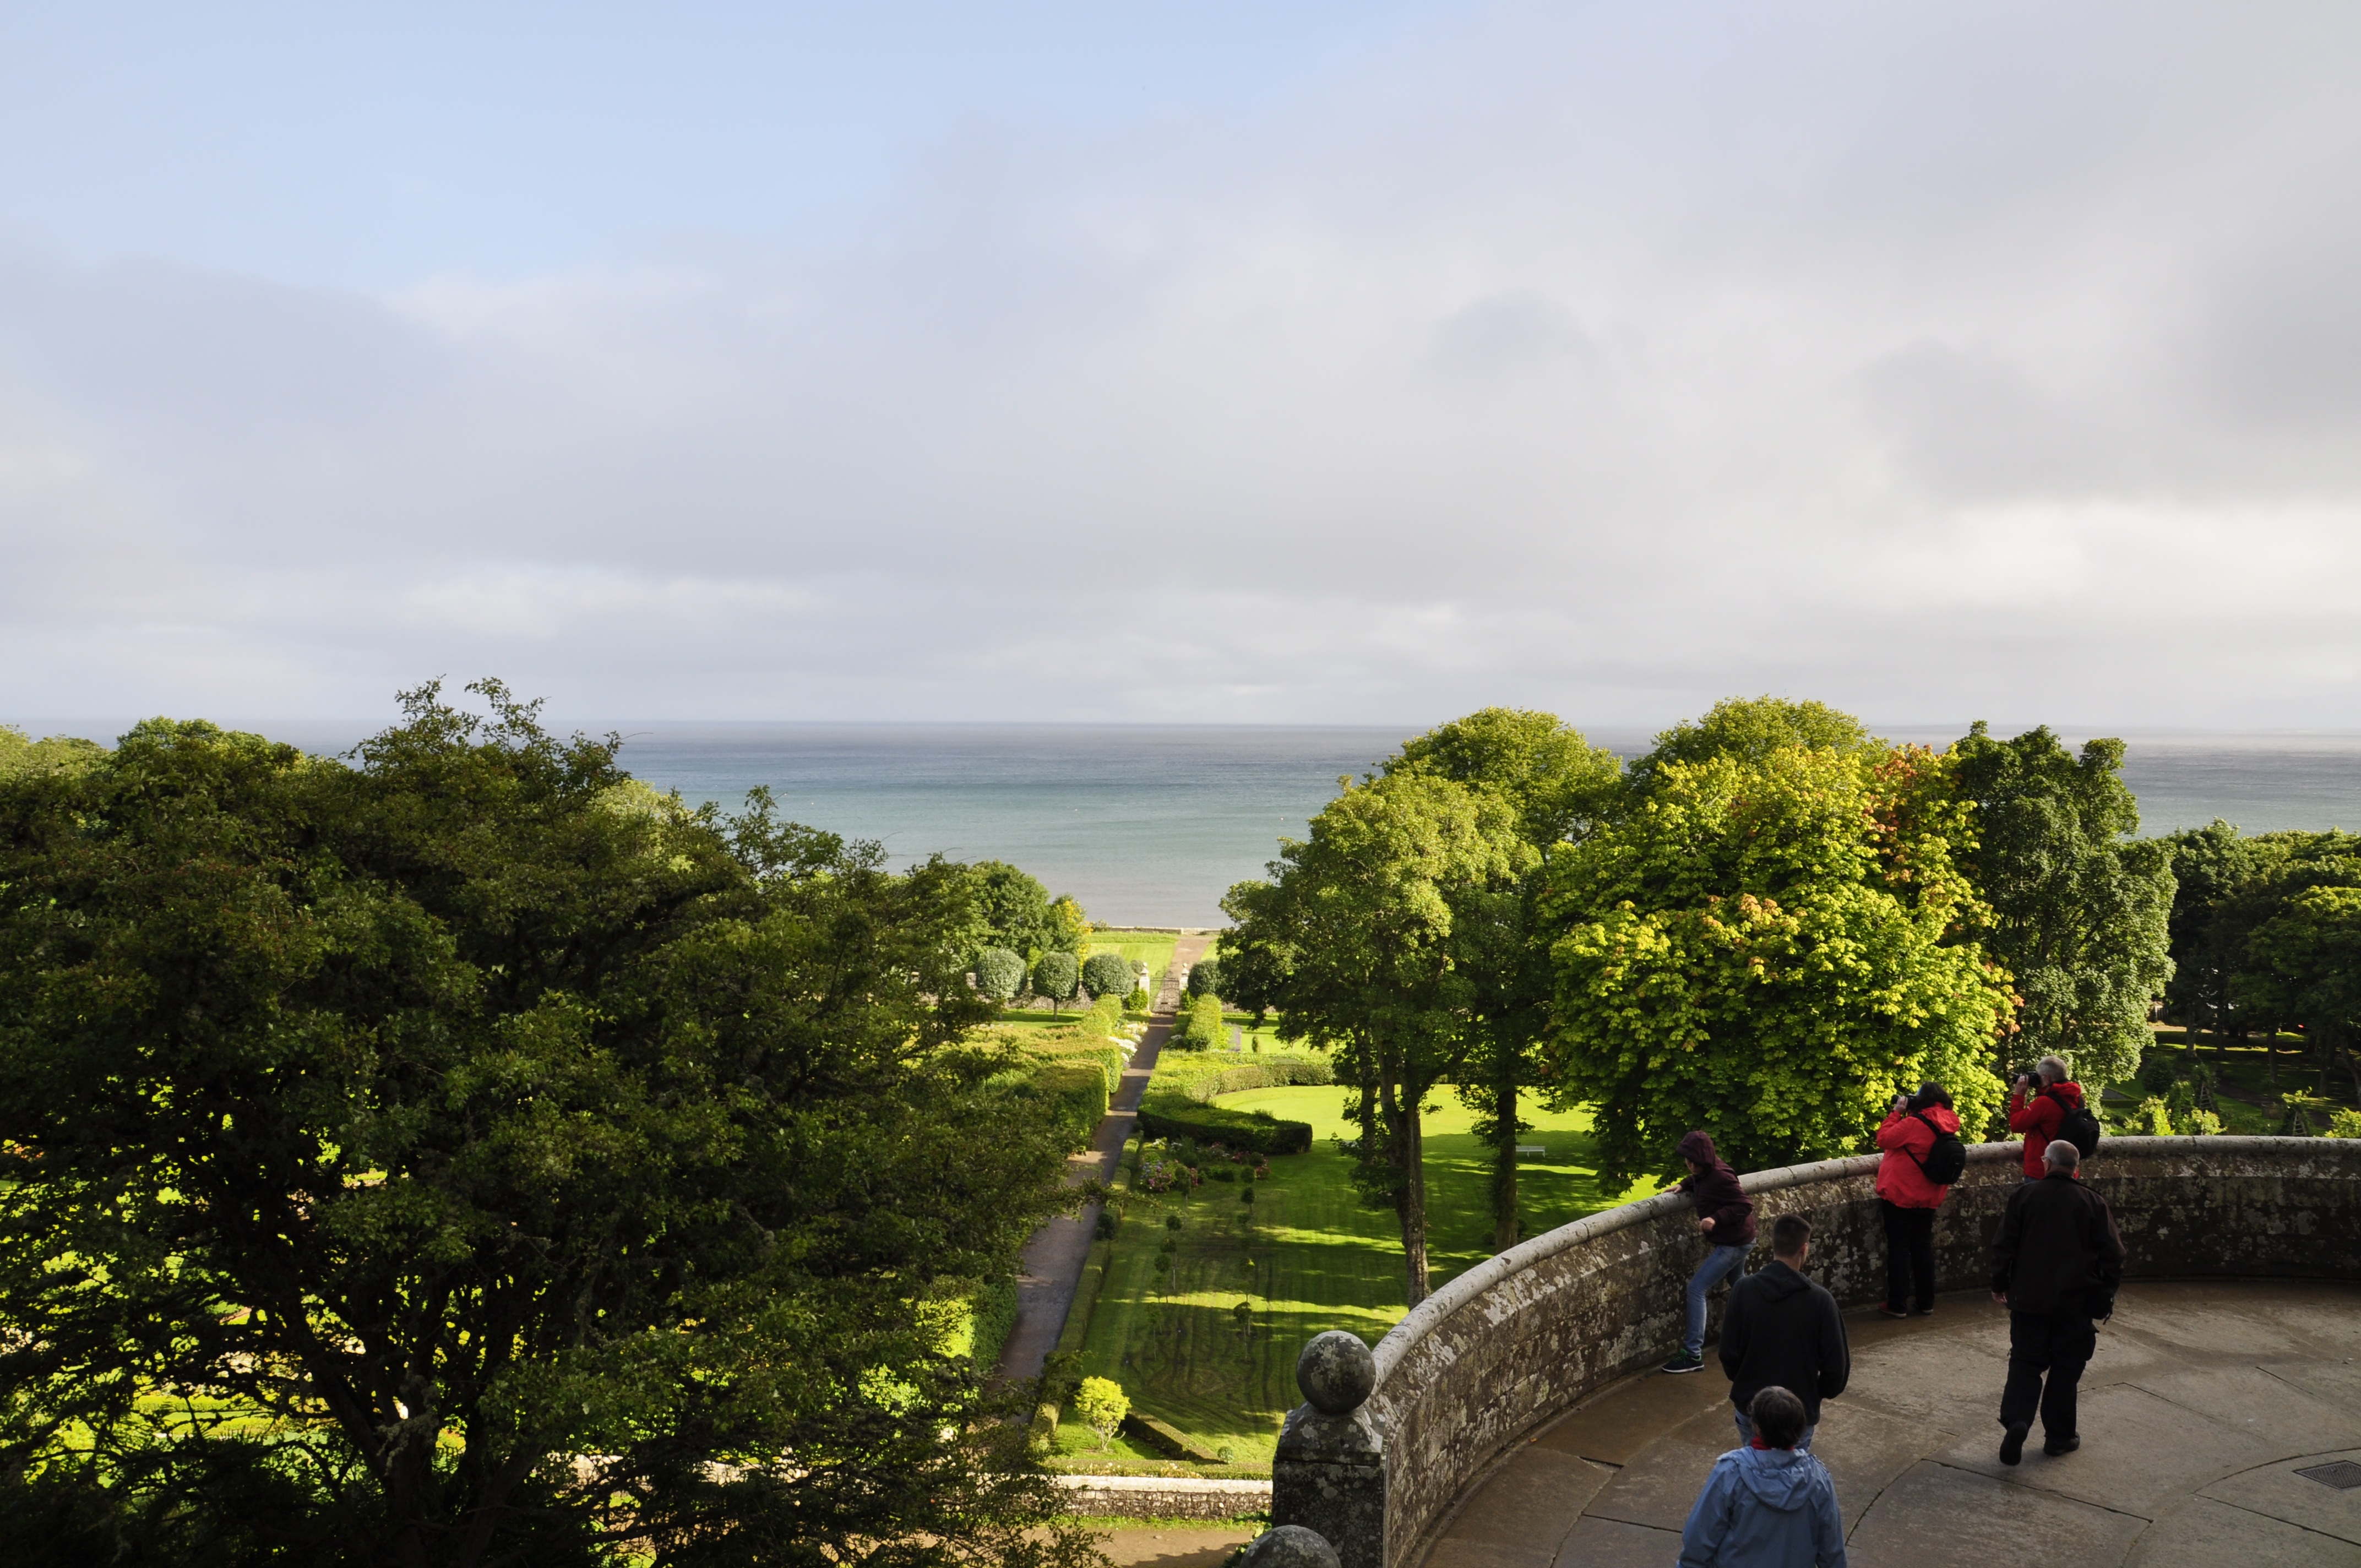
landscape, sea, coast, tree, water, nature, sky, hill, vacation, exit, blue, waterway, trees, tourists, sea view, booked, rural area, woody plant